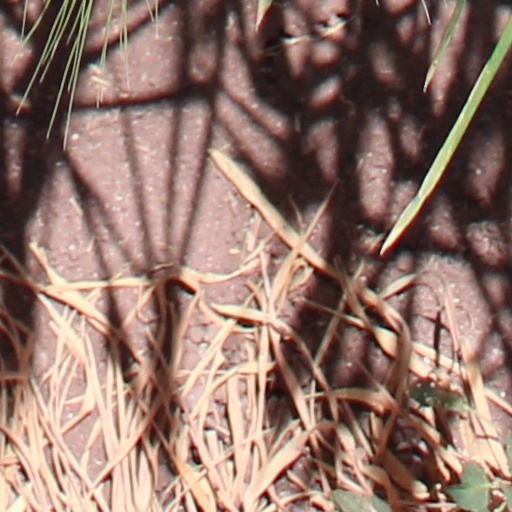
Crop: wheat